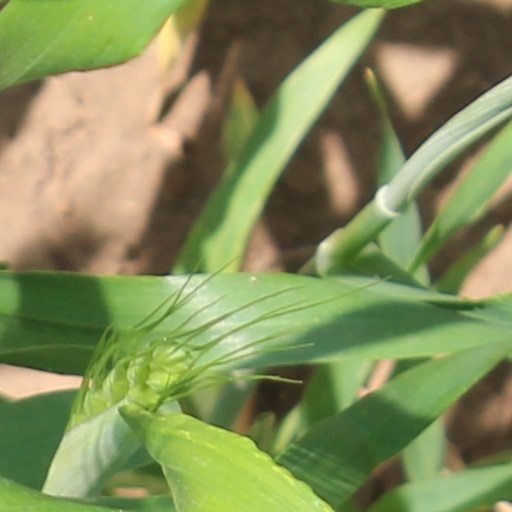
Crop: wheat